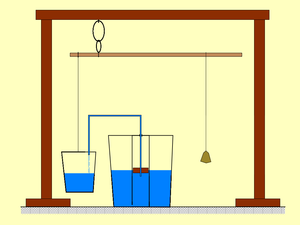
Schéma d'horloge à eau sur balance. Le flux régulier d'eau est obtenu à partir d'un siphon puisant l'eau à une hauteur constante par rapport au niveau.
Les horloges hydrauliques chinoises sont des horloges hydrauliques anciennes, que l'on trouvait en Chine, pays isolé du monde occidental, jusqu'au XVIIᵉ siècle. Instruments originaux permettant de mesurer le temps en continu au moyen de l'eau et parfois du mercure, elles y ont connu un développement très important. L'utilisation de ces horloges s'est étendue aux pays avoisinants jusqu'à une période relativement récente.